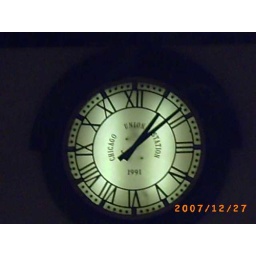
The clock above the door when entering Chicago Union Station